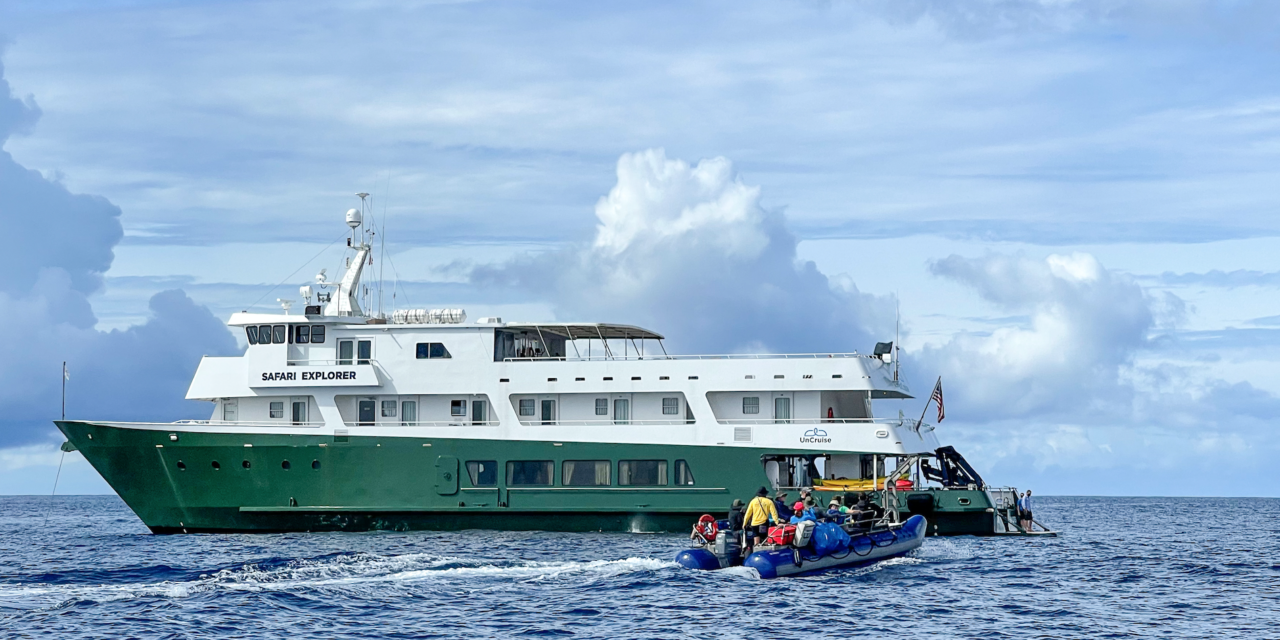
Vehicle type: Ships